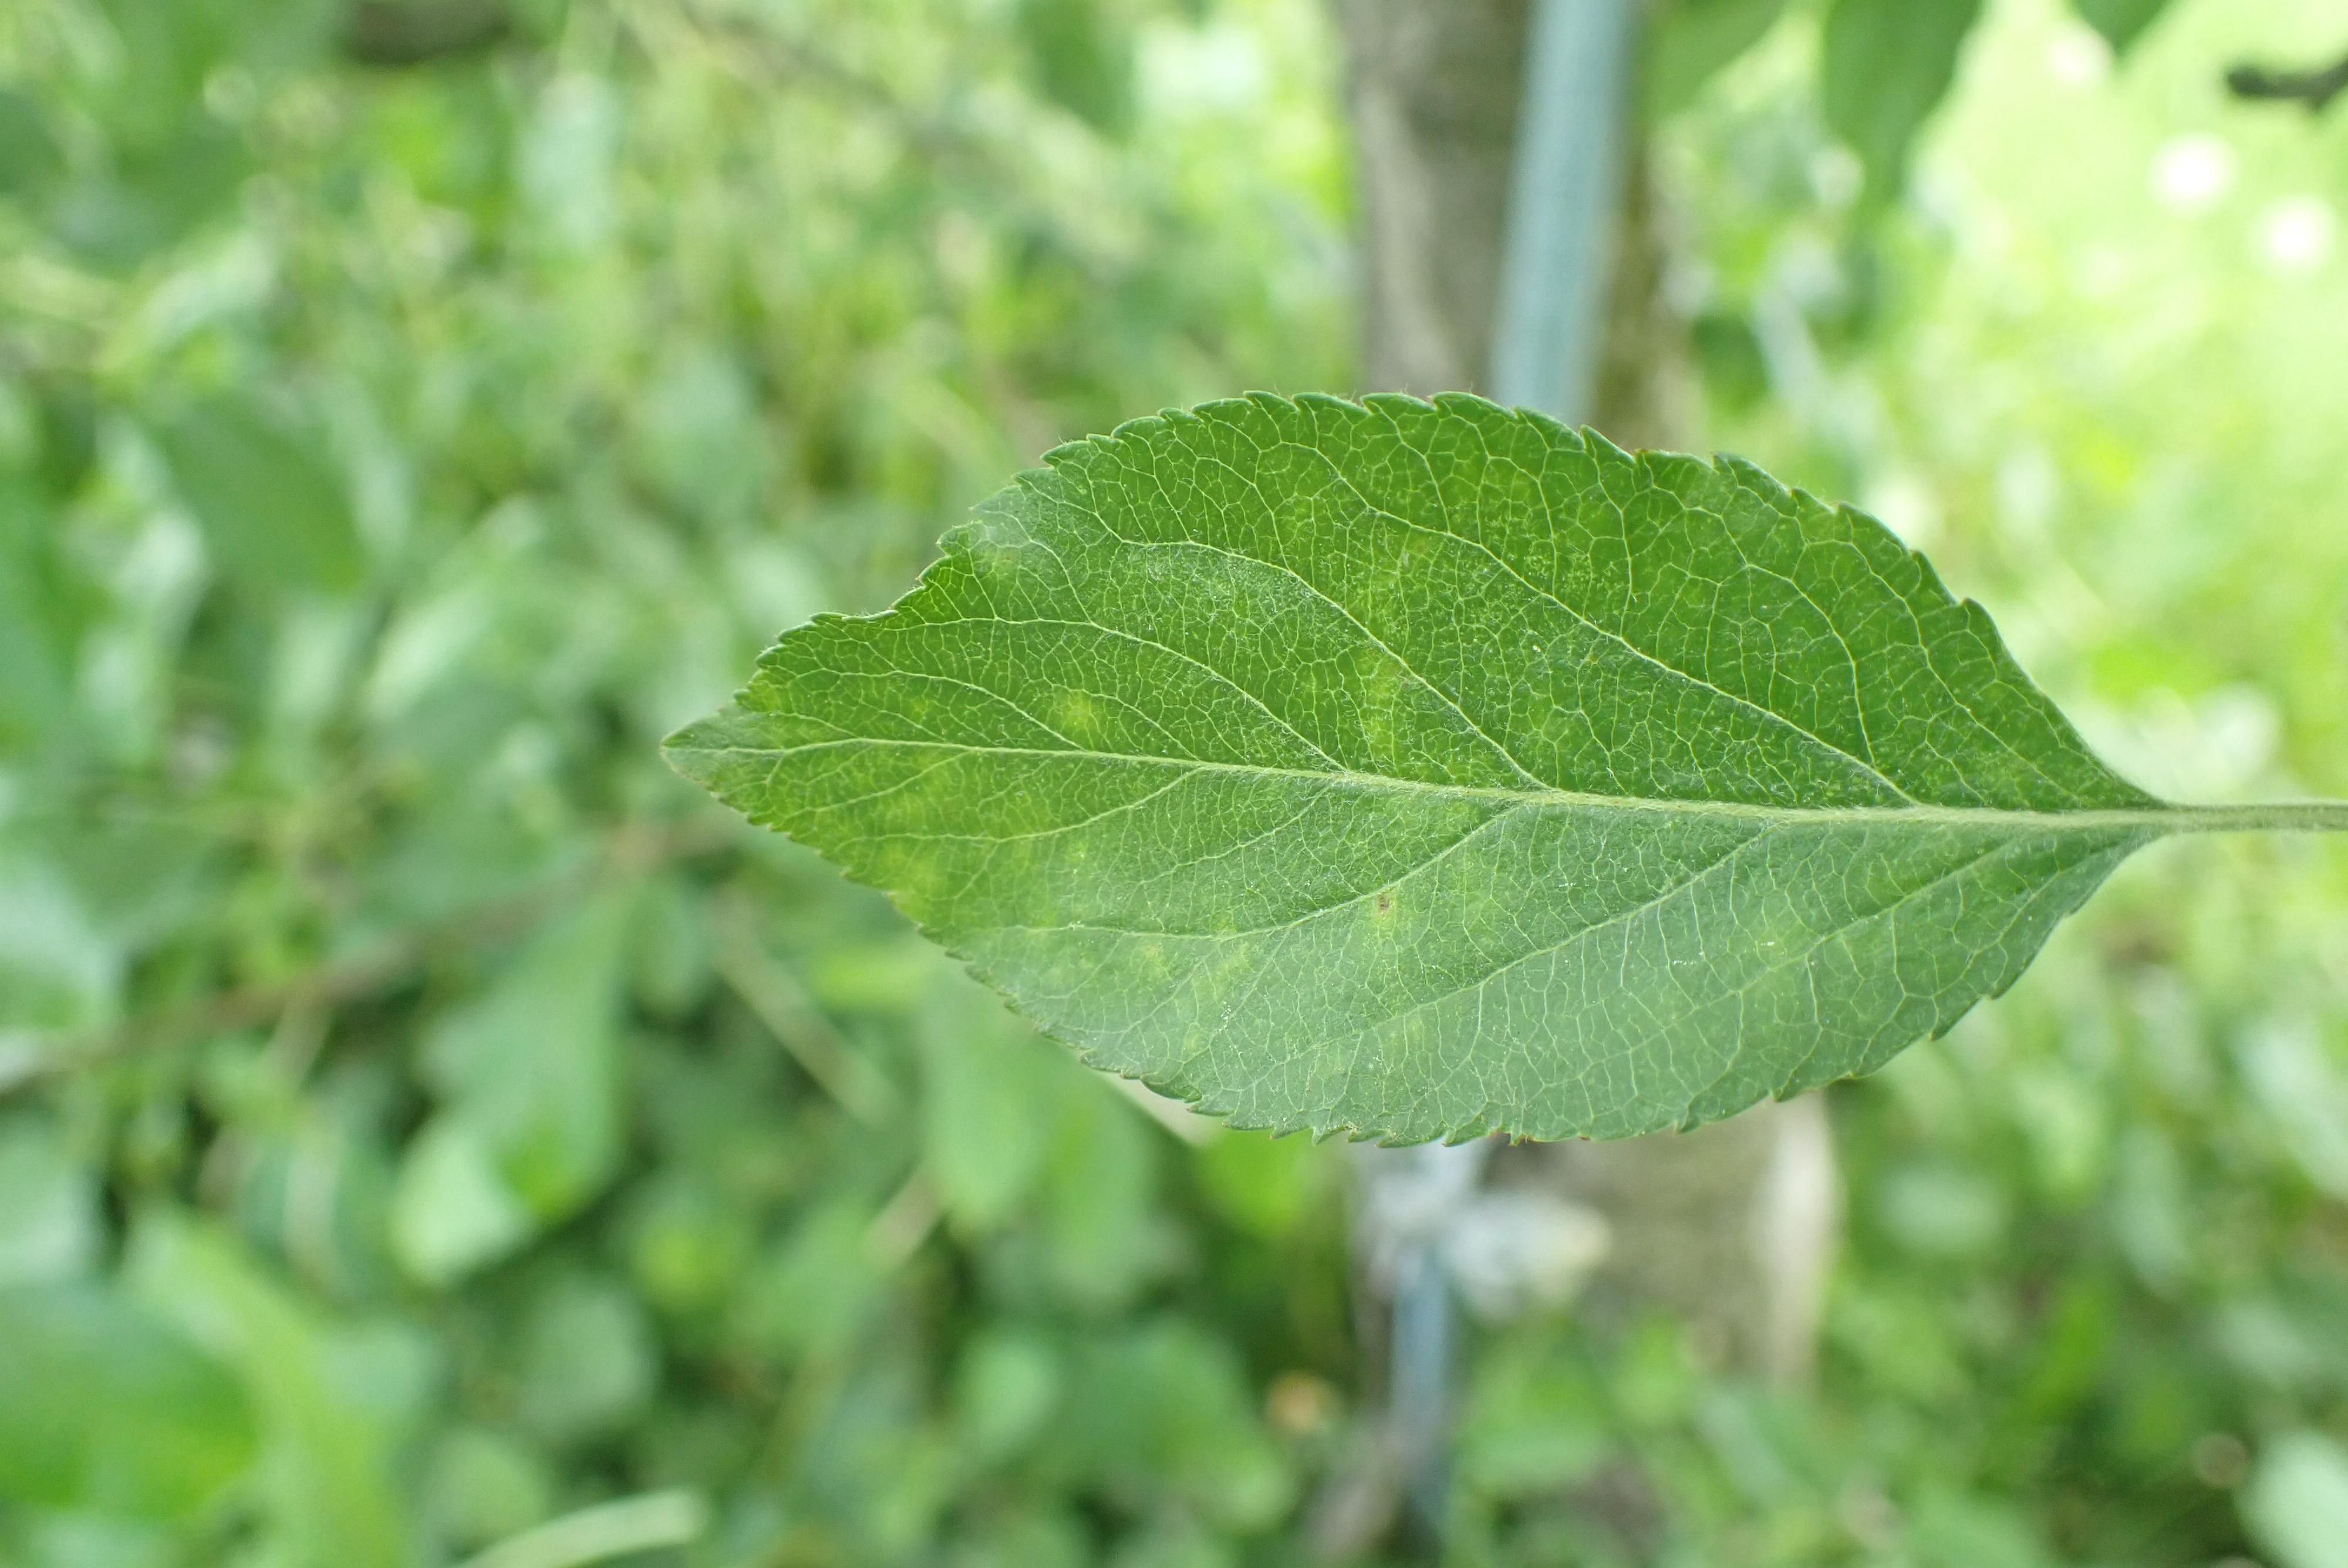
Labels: scab